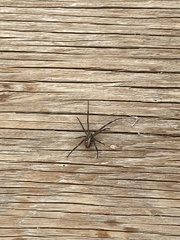
Species: Lactrodectus_hesperus